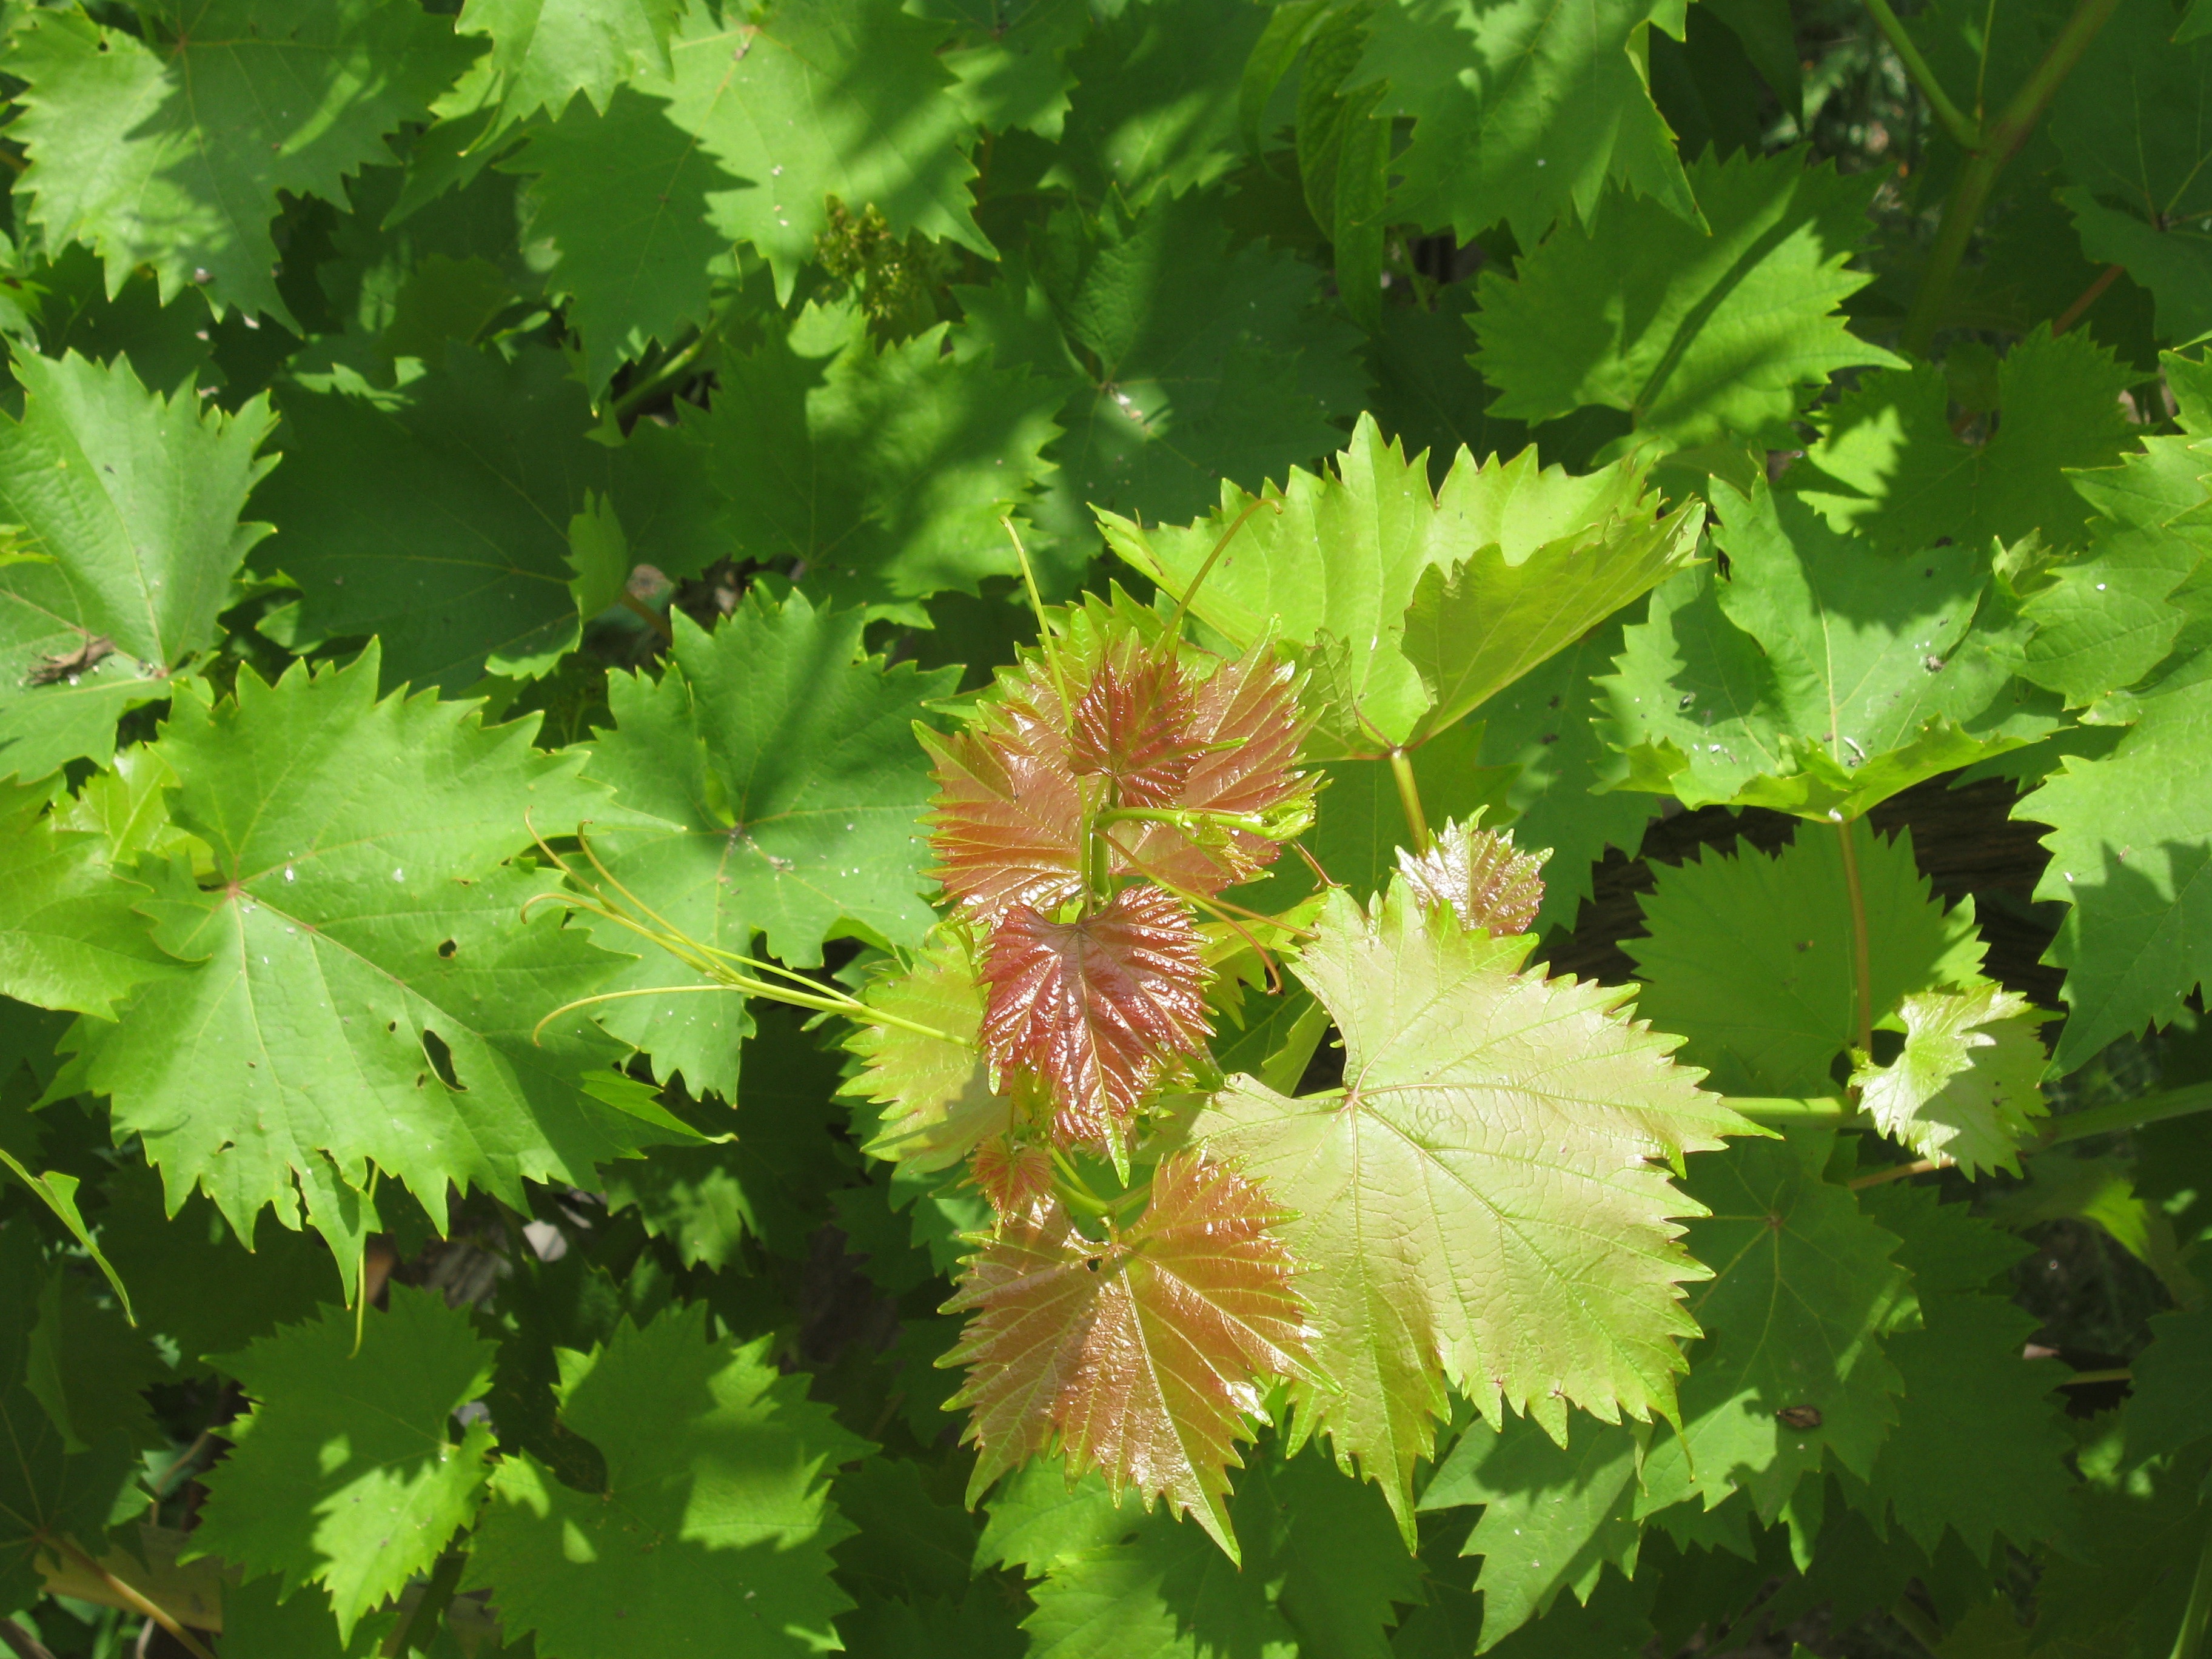
tree, nature, plant, fruit, leaf, flower, food, spring, green, produce, plants, maple tree, leaves, shrub, deciduous, flowering plant, grape leaves, woody plant, land plant, vita de vie